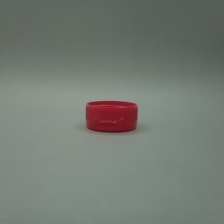
Color: red/orange/pink/fuchsia/brown
Cap type: flip-top cap